Liberty

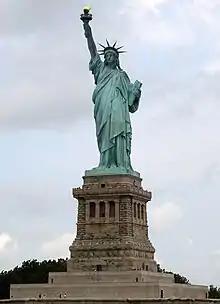
"Liberty Enlightening the World" (known as the Statue of Liberty), by sculptor Frédéric Auguste Bartholdi, was donated to the US by France in 1886 as an artistic personification of liberty.

Liberty is the state of being free within society from oppressive restrictions imposed by authority on one's way of life, behavior, or political views. The concept of liberty can vary depending on perspective and context. In the Constitutional law of the United States, ordered liberty means creating a balanced society where individuals have the freedom to act without unnecessary interference (negative liberty) and access to opportunities and resources to pursue their goals (positive liberty), all within a fair legal system.